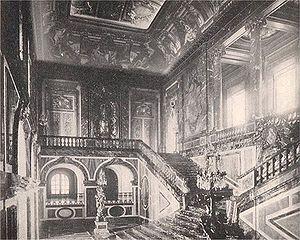
Le palais Rose de l'avenue Foch était un hôtel particulier aujourd'hui disparu, situé au nᵒ 40 de l'avenue Foch dans le 16ᵉ arrondissement de Paris et édifié de 1896 à 1902 par l'architecte Ernest Sanson pour le comte Boniface de Castellane et son épouse née Anna Gould.